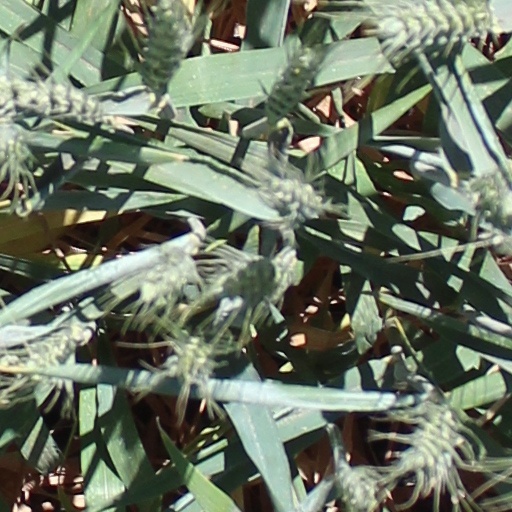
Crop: wheat